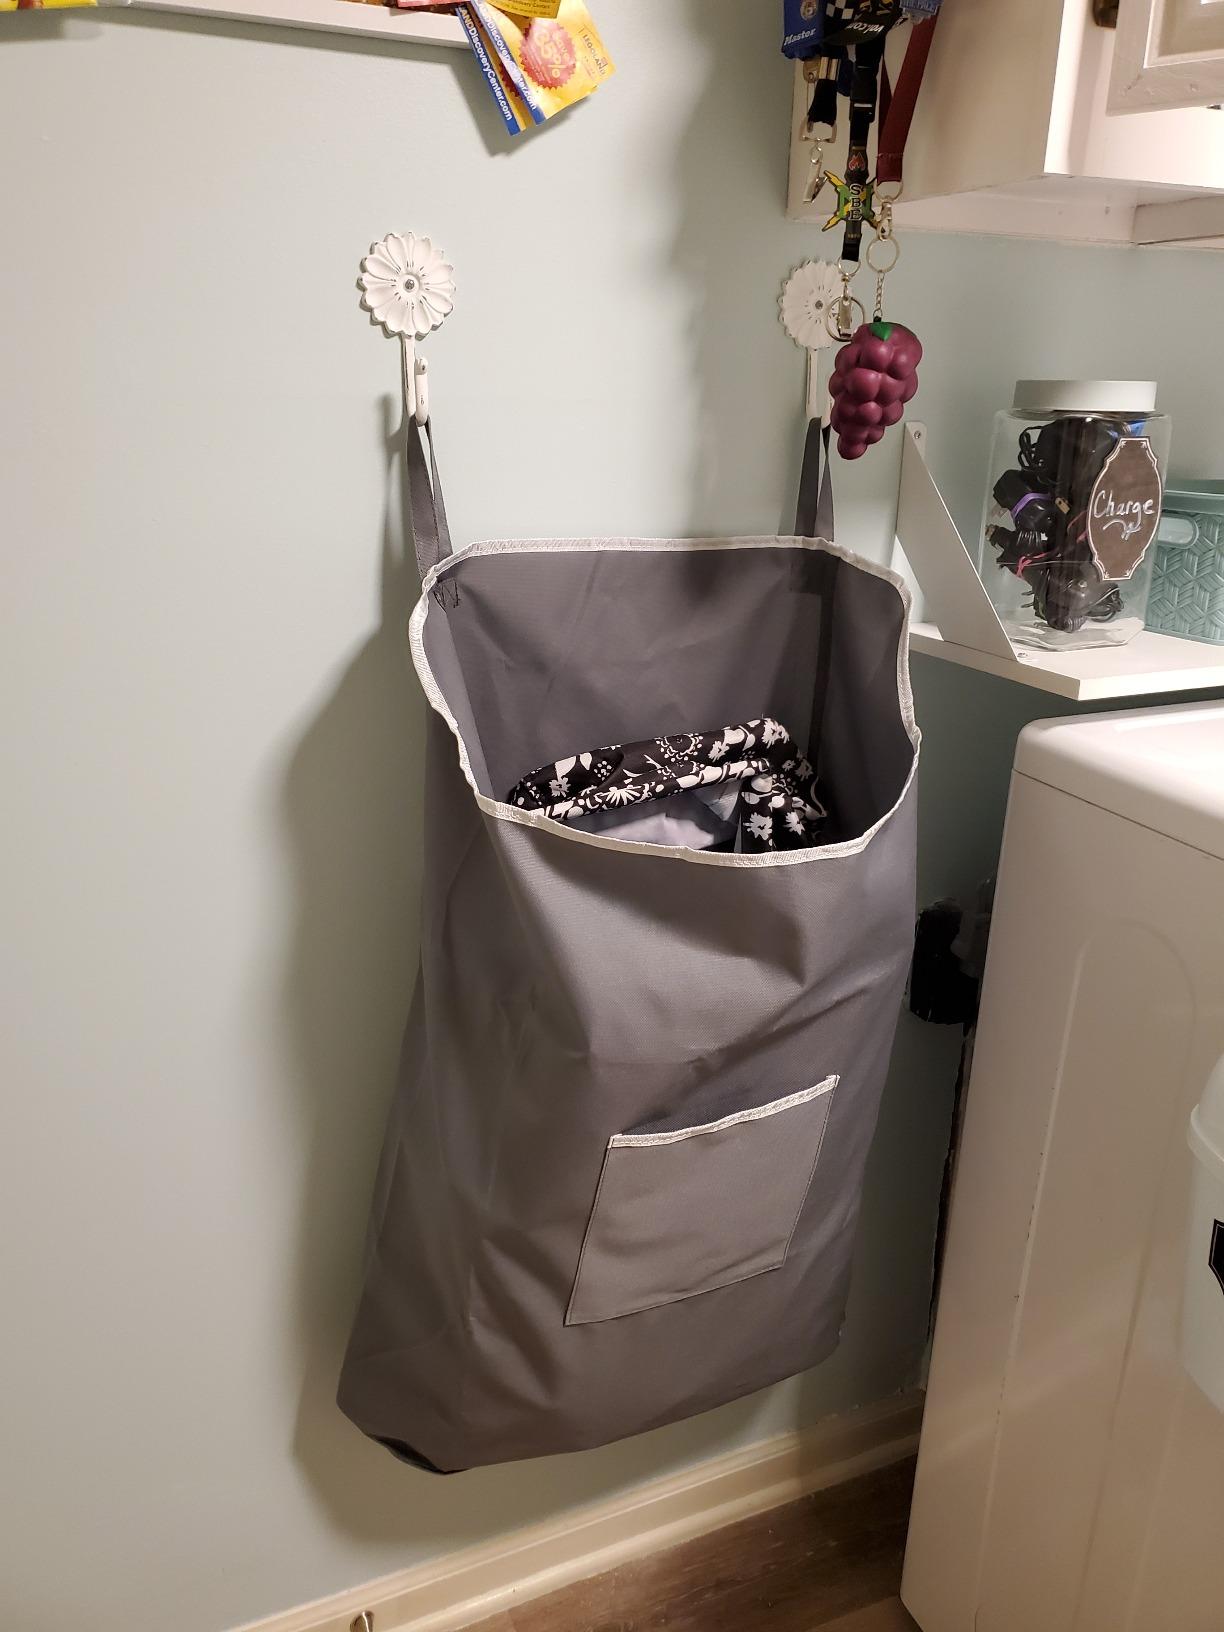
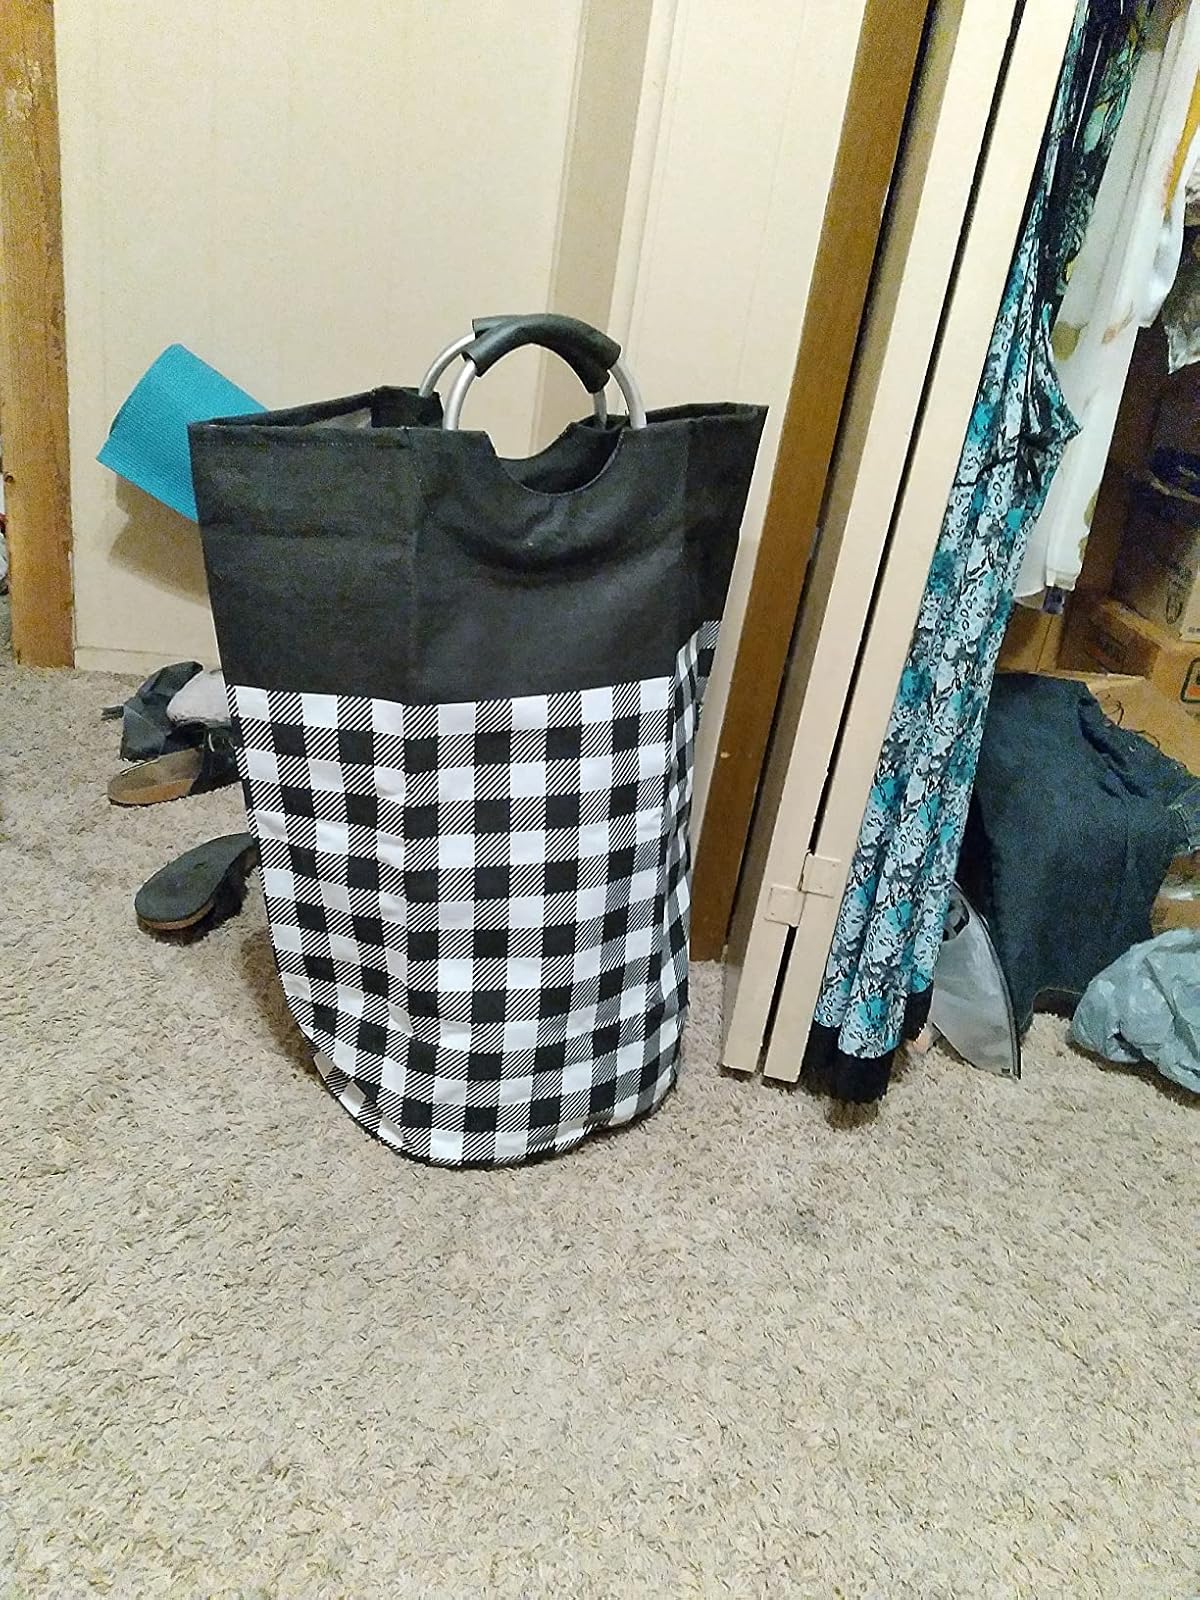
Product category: items_hamper
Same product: no